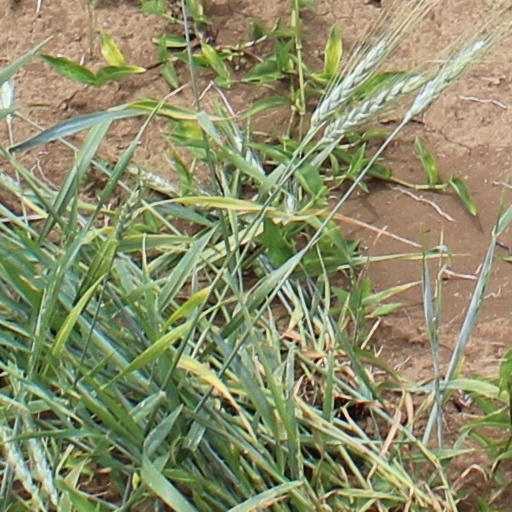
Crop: wheat